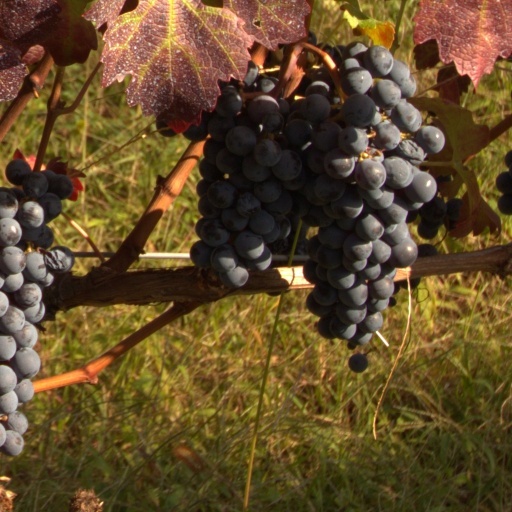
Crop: grape